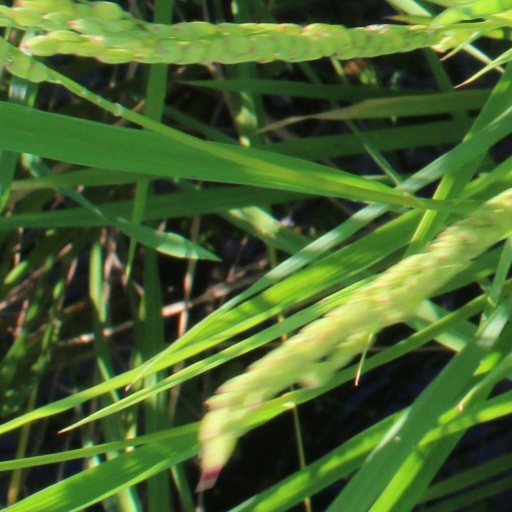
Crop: rice